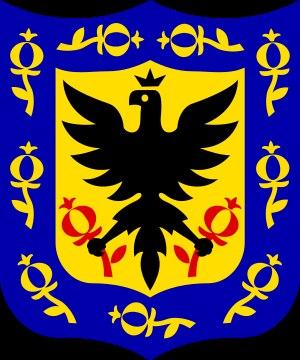
L'histoire de Bogota inventorie, étudie et interprète l'ensemble des événements du passé liés à cette ville.